Vice presidency of Joe Biden

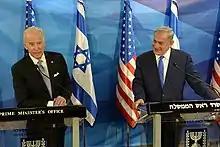
Photo of Biden and Netanyahu giving speeches, with American and Israeli flags in the background

Biden favored arming Syria's rebel fighters. As the ISIL insurgency in Iraq intensified in 2014, renewed attention was paid to the Biden-Gelb Iraqi federalization plan of 2006, with some observers suggesting Biden had been right all along. He had close relationships with several Latin American leaders and visited the region 16 times during his vice presidency, the most of any president or vice president. In August 2016, Biden visited Serbia, where he met with the Serbian Prime Minister Aleksandar Vučić and expressed condolences for civilian victims of the bombing campaign during the Kosovo War. Biden never cast a tie-breaking vote in the Senate, making him the longest-serving vice president with this distinction.